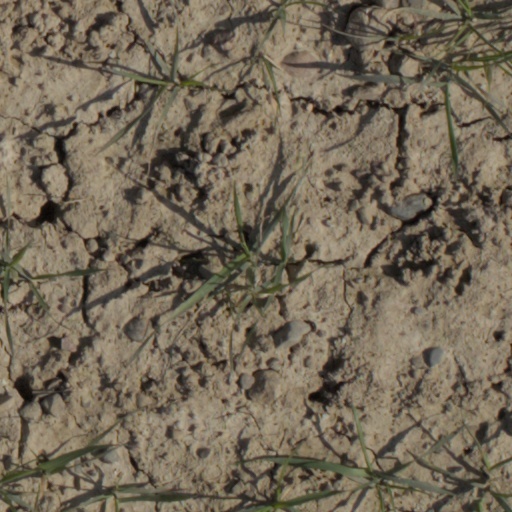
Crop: wheat